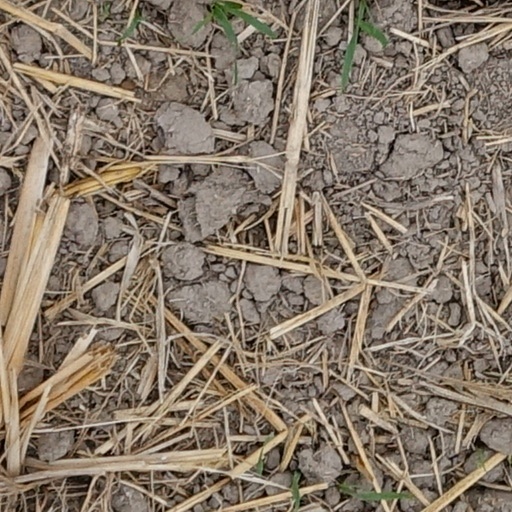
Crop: wheat